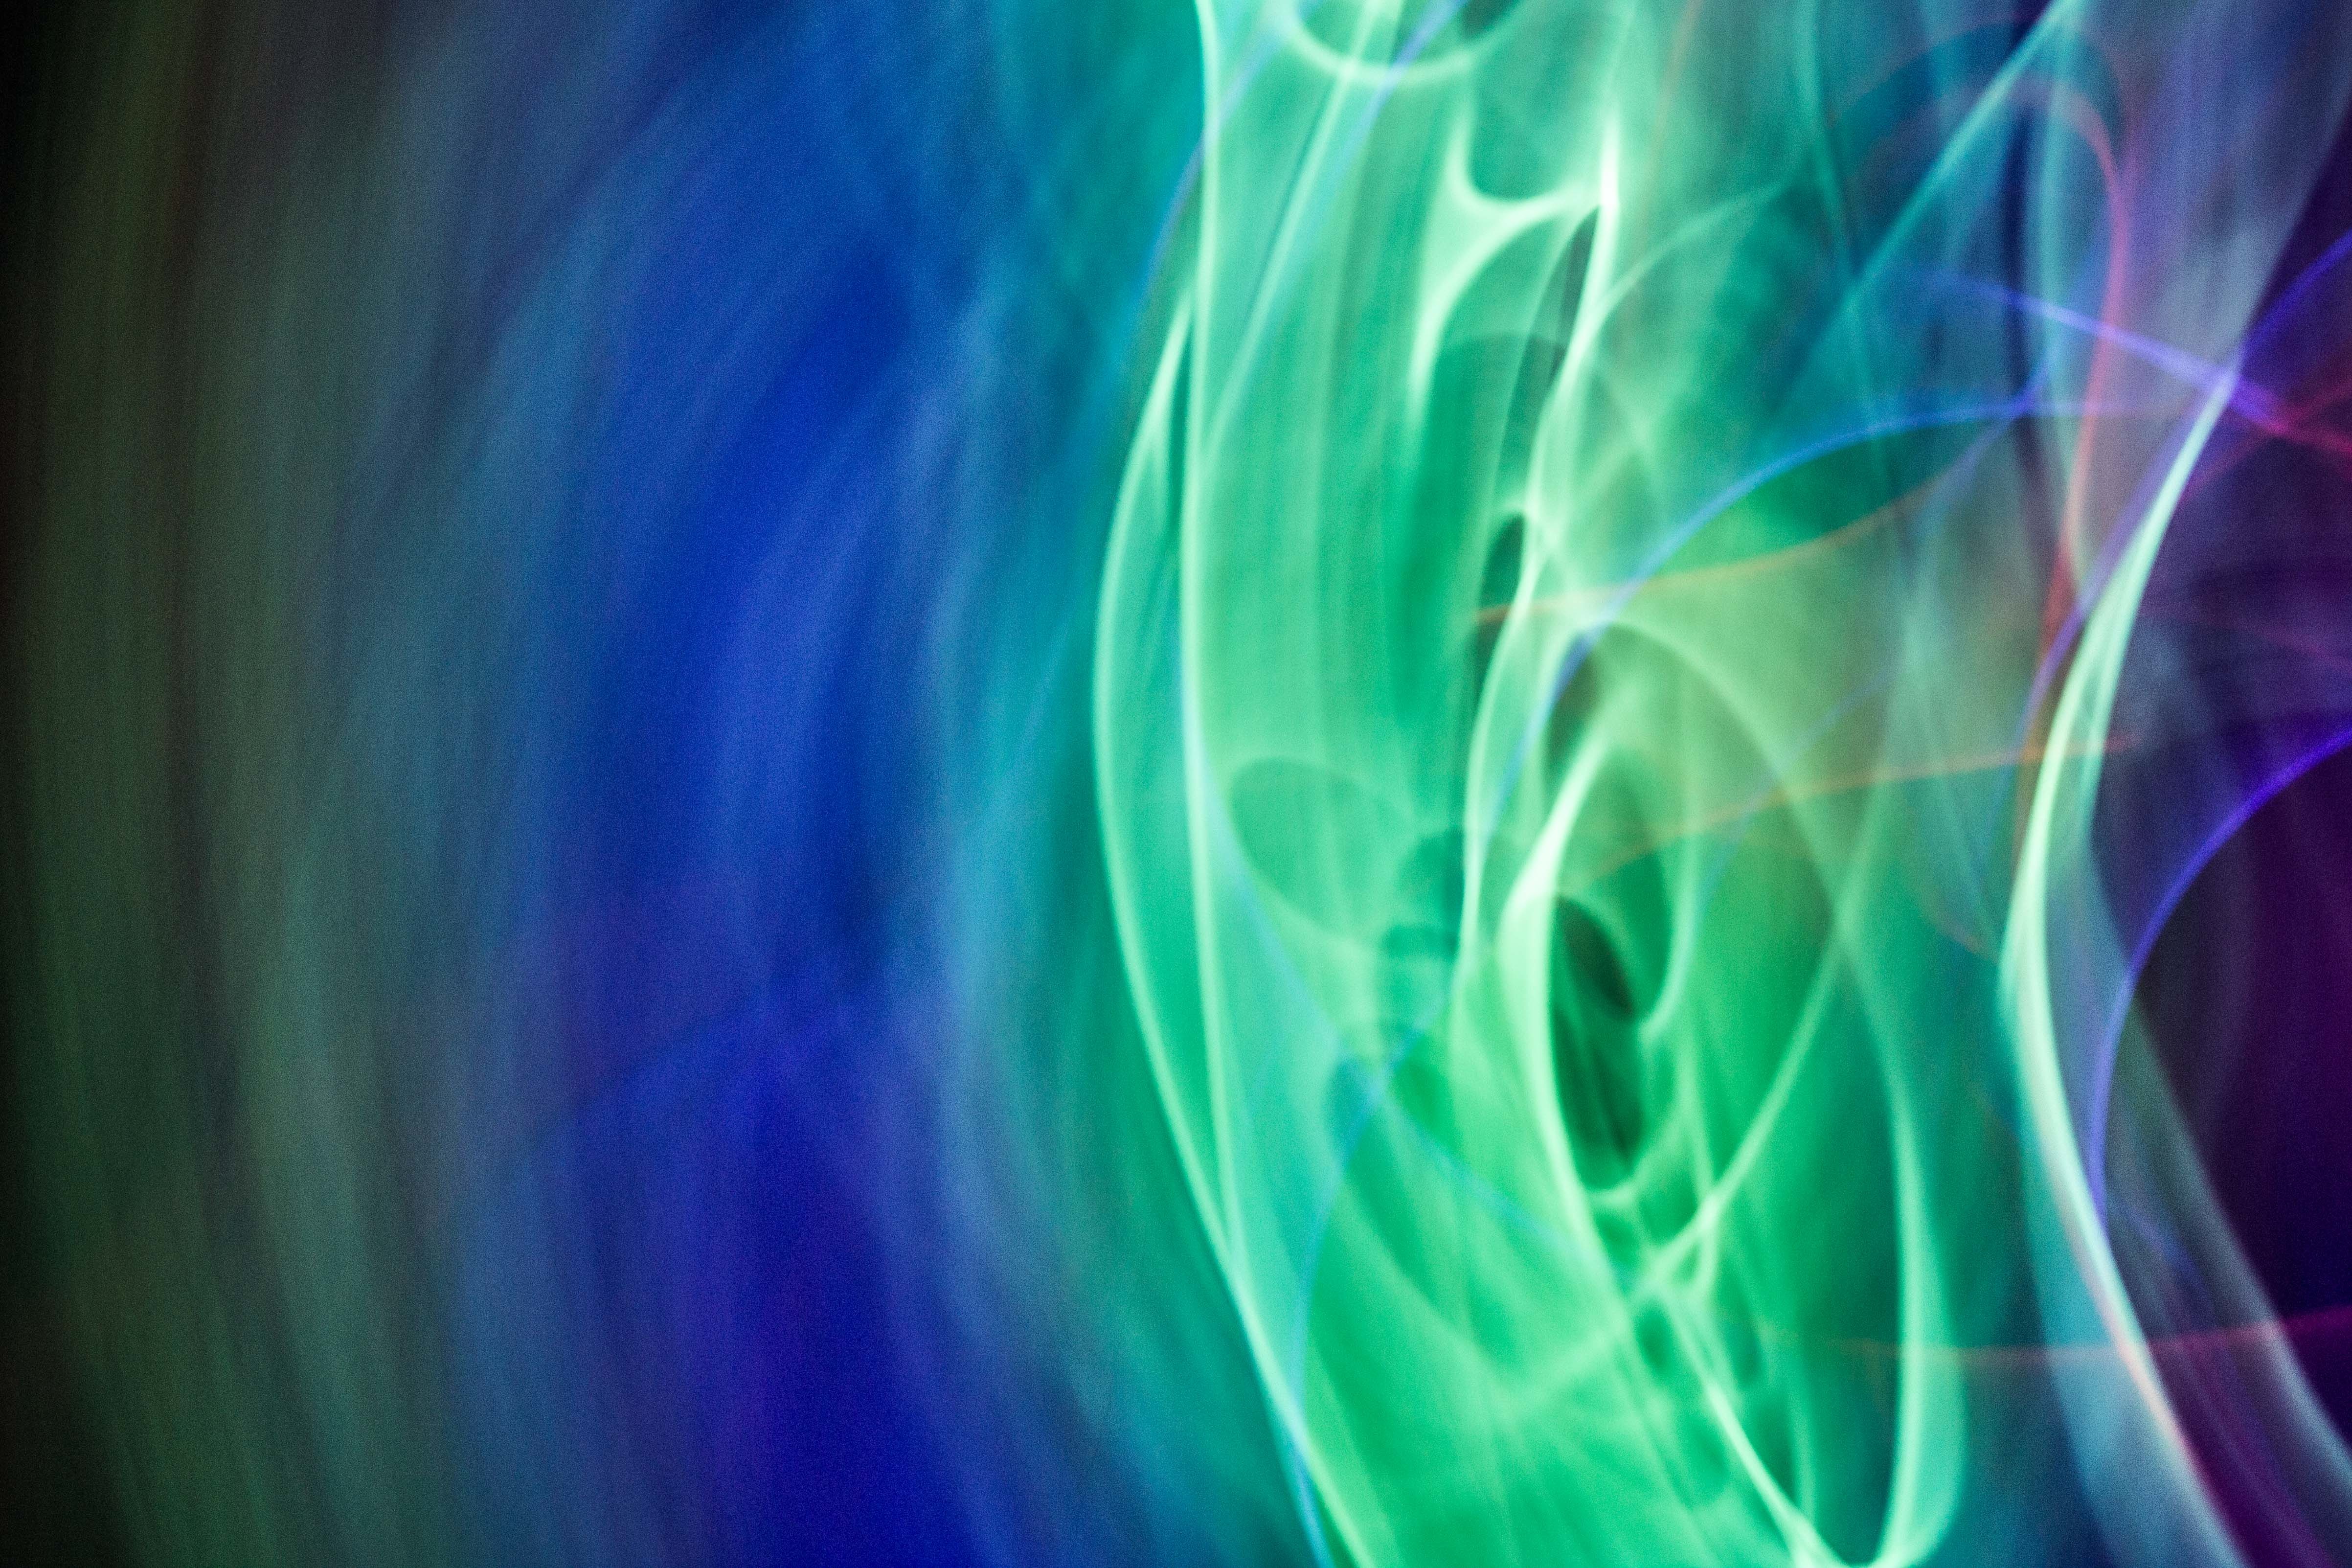
light, sunlight, wave, smoke, line, color, blue, circle, macro photography, computer wallpaper, fractal art